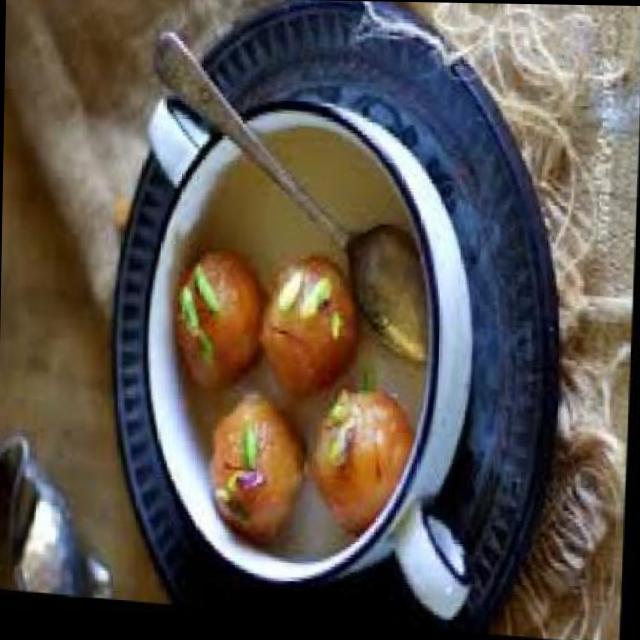
Dish: gulab_jamun